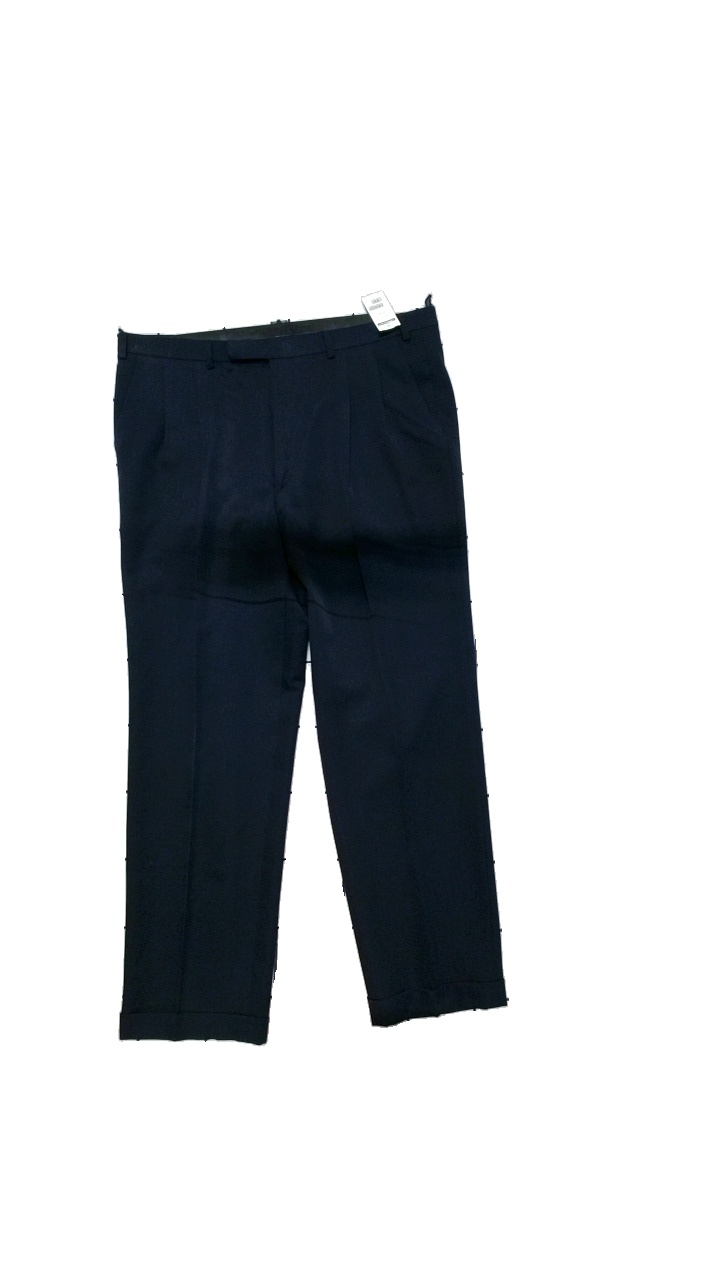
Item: Trousers (Men)
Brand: Pingvin
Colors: Black, Blue
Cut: Regular, Loose
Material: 100% wool
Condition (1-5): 4
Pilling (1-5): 4
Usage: Reuse
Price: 50-100